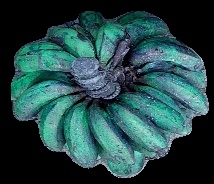
Variety: rasbale
Grade: grade3